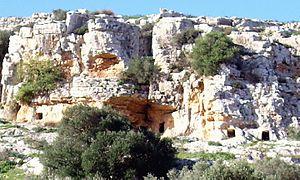
Les Haouanets de Chaouach en Tunisie
"Medjez el-Bab Les haouanet, pluriel du mot ""hanout"" qui signifie « boutique » en arabe, sont des chambres sépulcrales antiques creusées dans la roche. De forme à peu près cubique, de 1,25 à 2,50 mètres de côté, avec une entrée de dimension presque constante de 1,80 mètre sur soixante centimètres, elles sont présentes essentiellement en Tunisie ainsi que dans les régions orientales de l'Algérie.